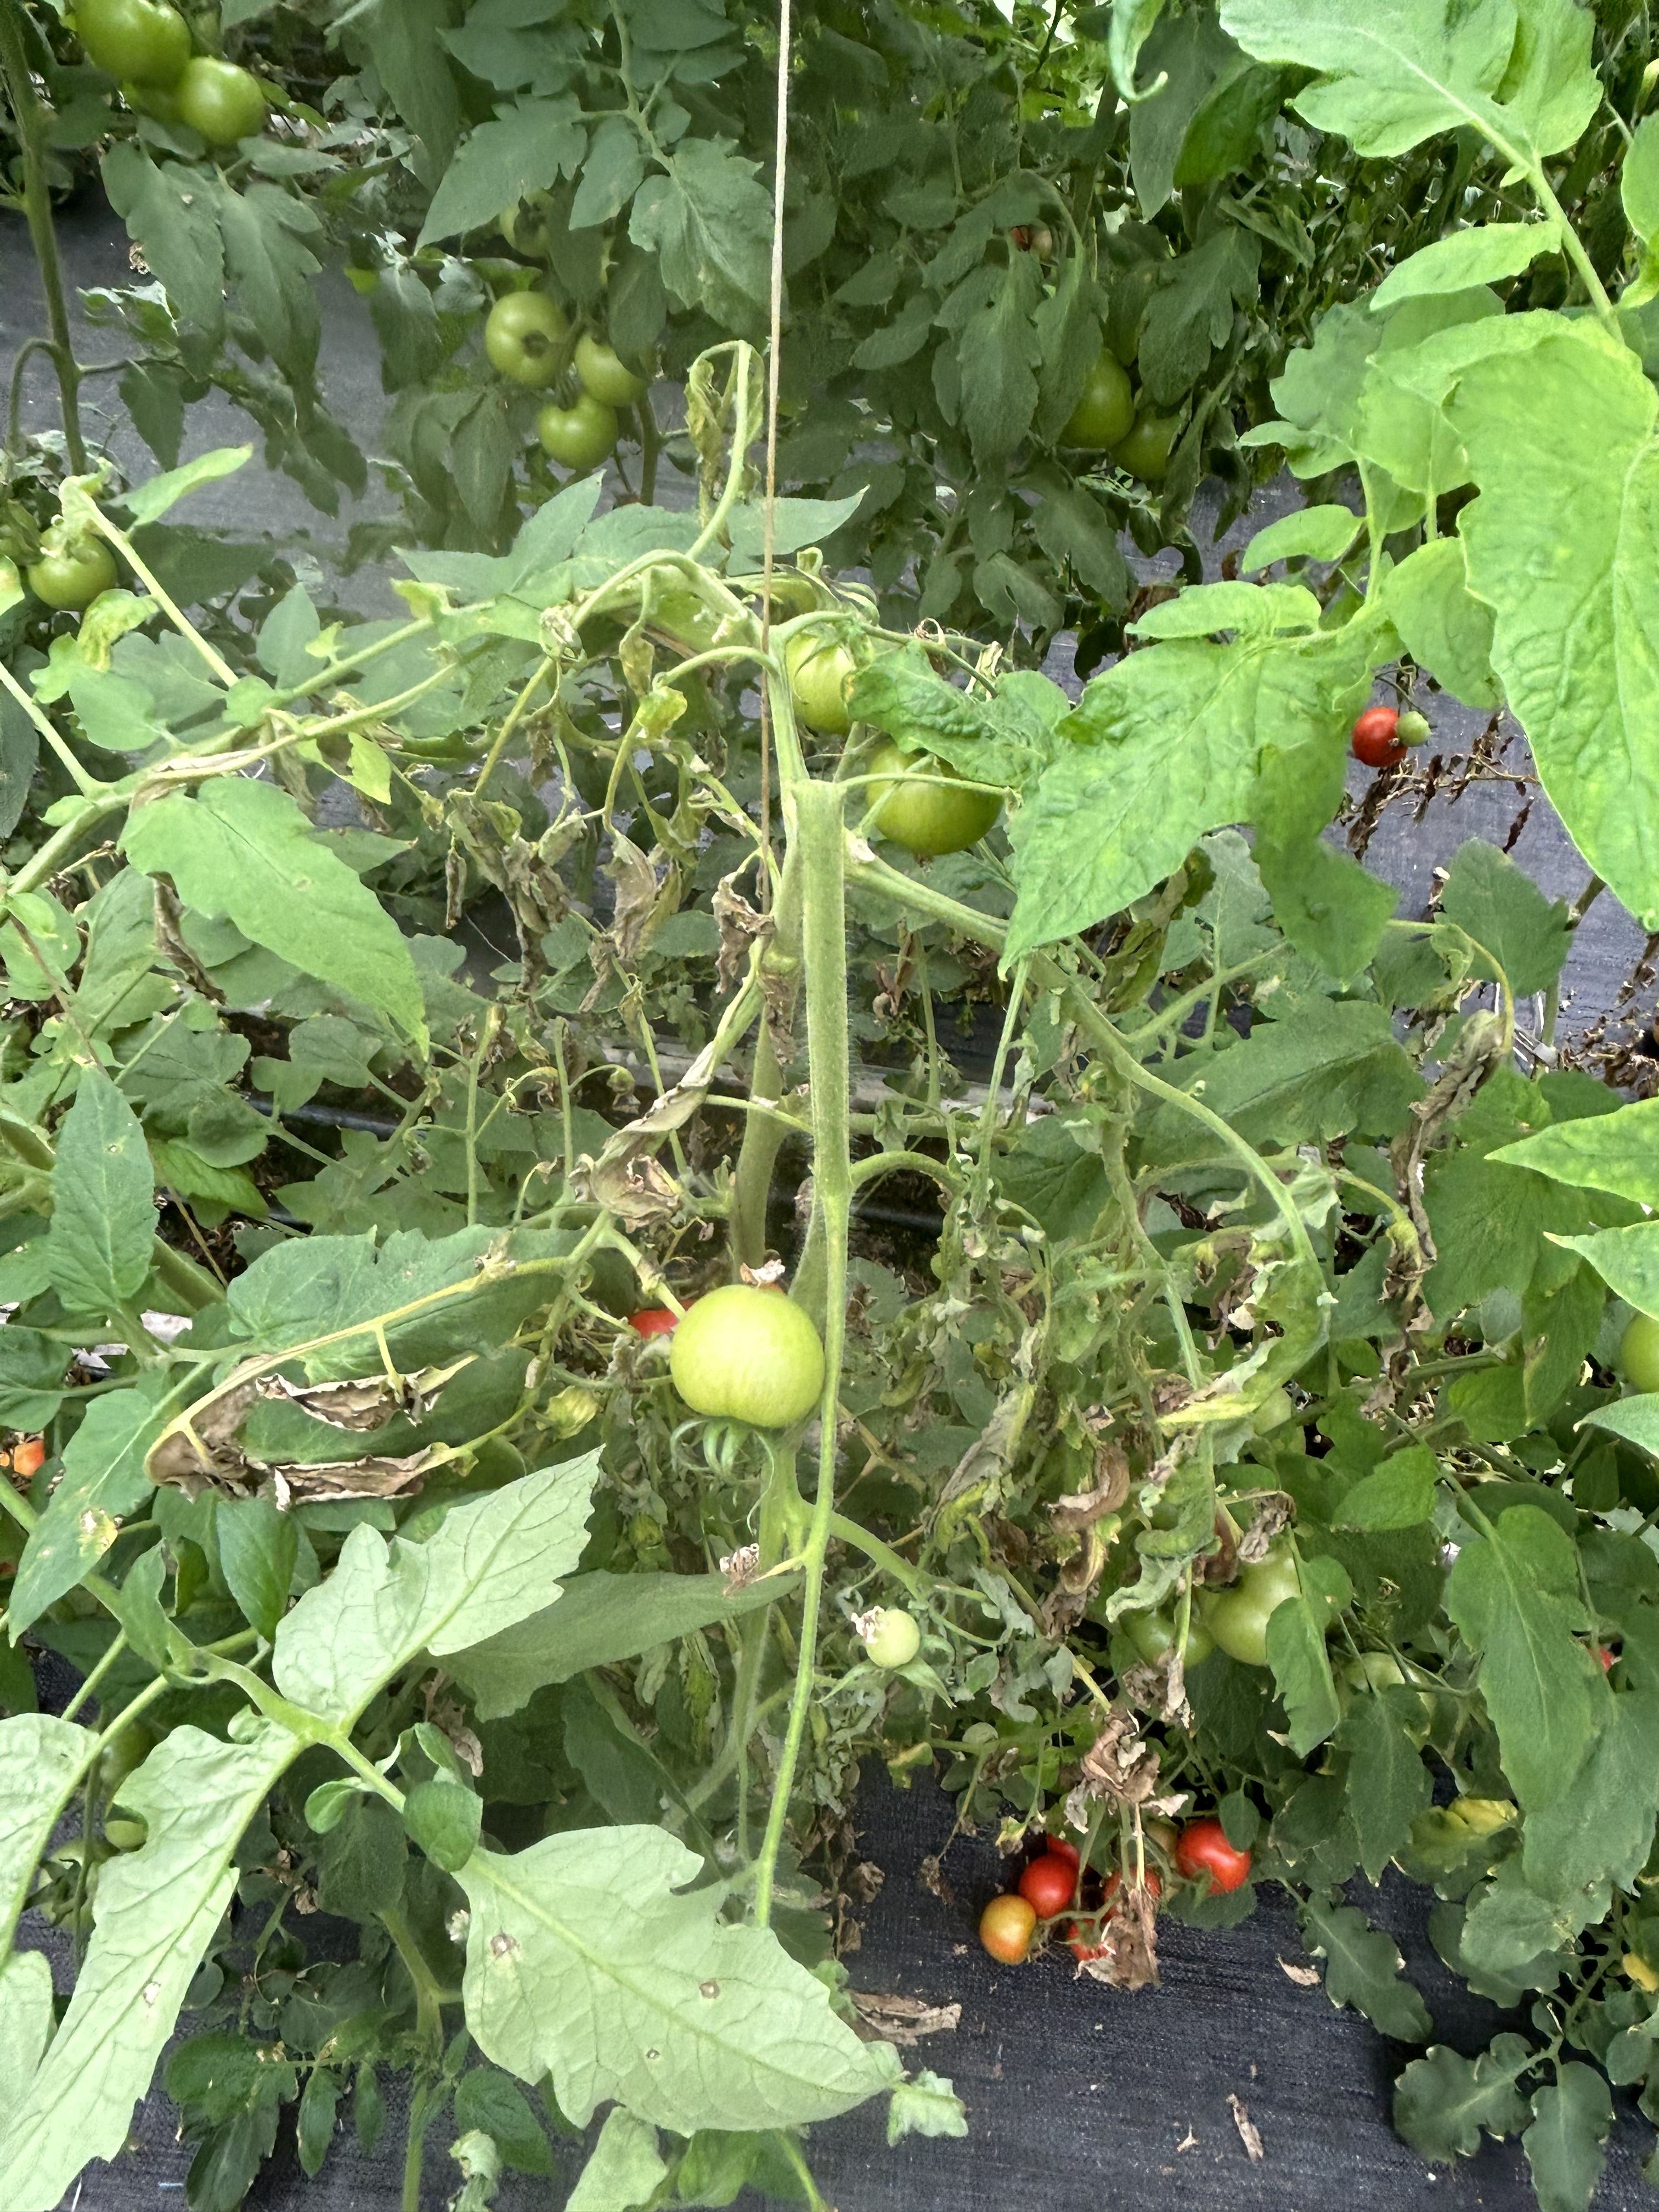
Disease: Wilt